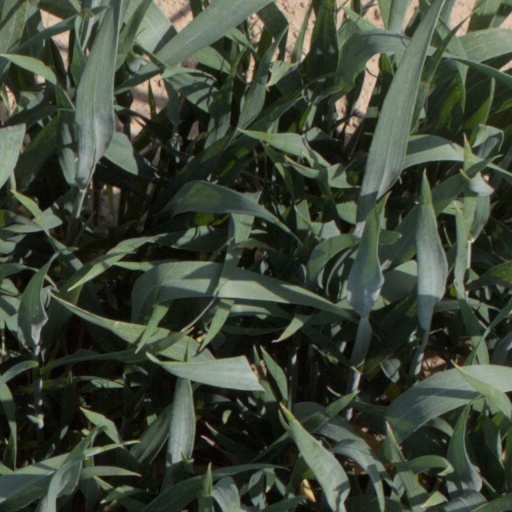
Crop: wheat